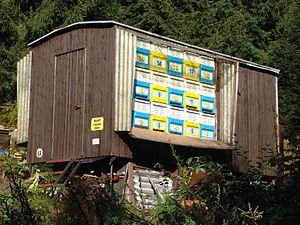
L'apiculture est une branche de l’agriculture qui consiste en l’élevage d’abeilles à miel pour exploiter les produits de la ruche, principalement du miel mais également la cire, la gelée royale, le pollen et la propolis. L’apiculteur doit procurer au rucher un abri, des soins, et veiller sur son environnement.